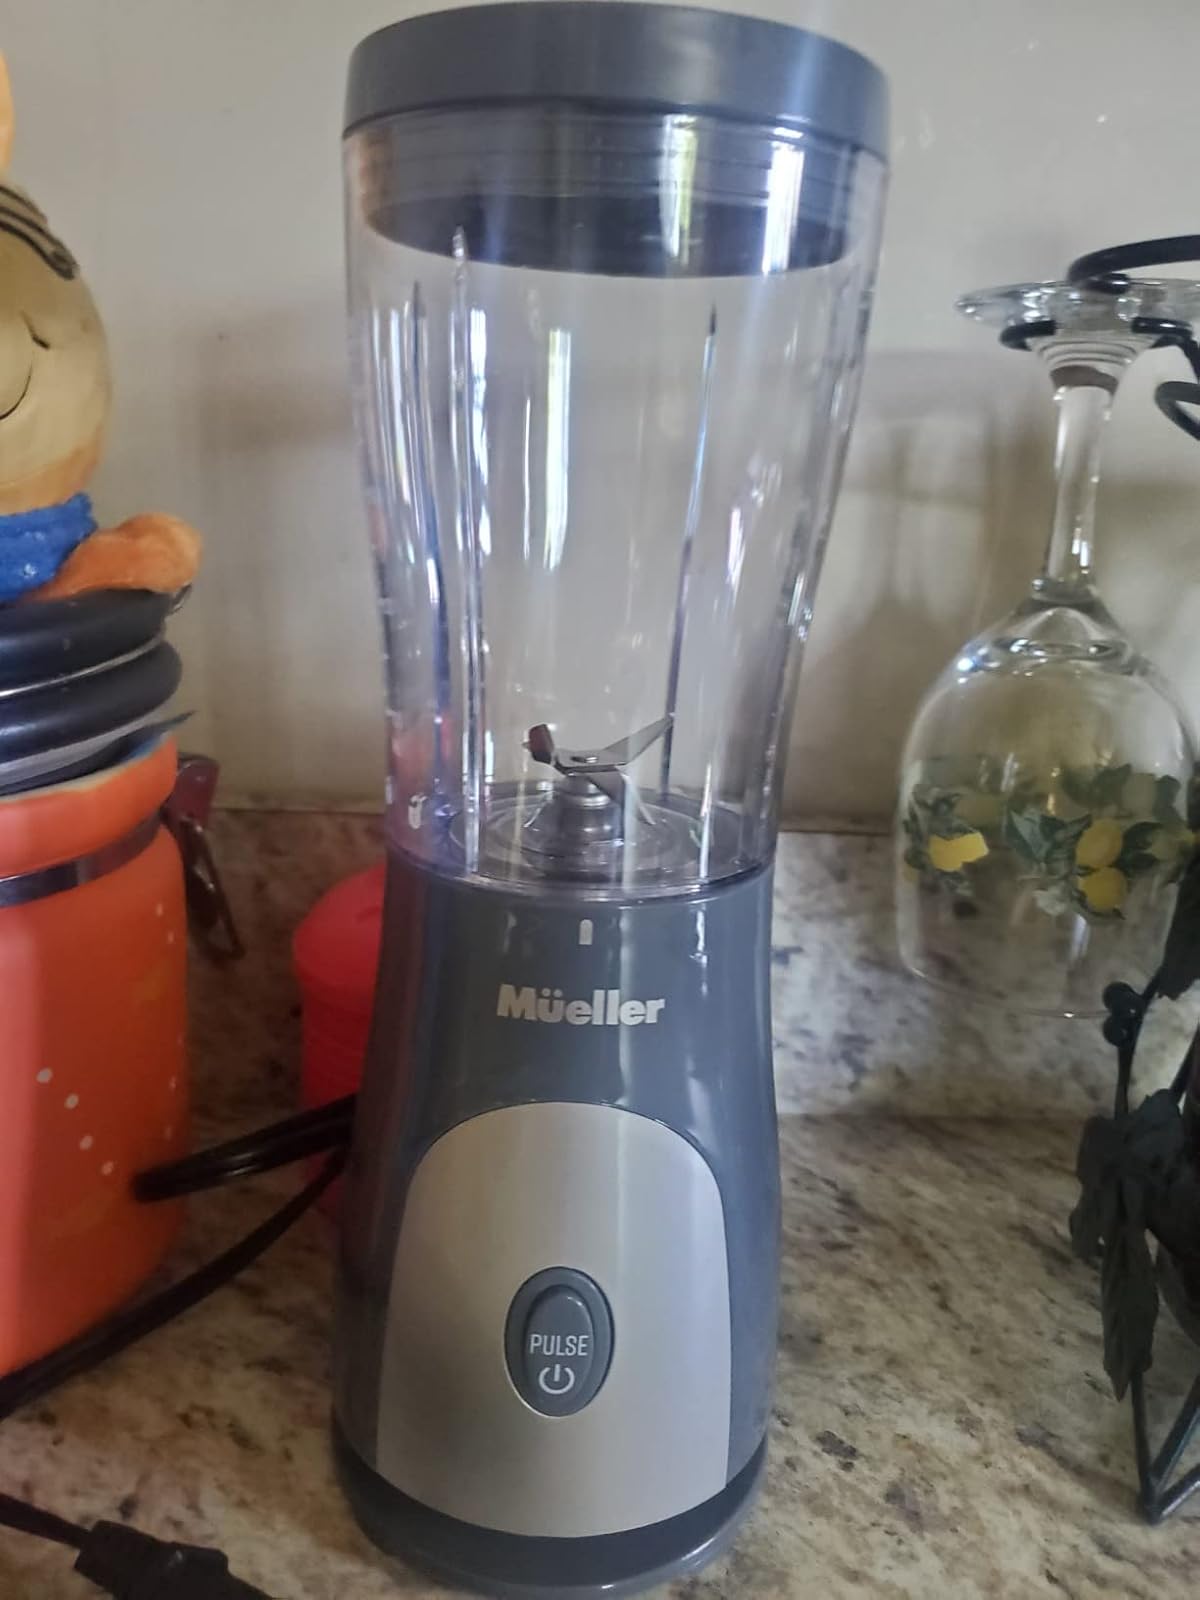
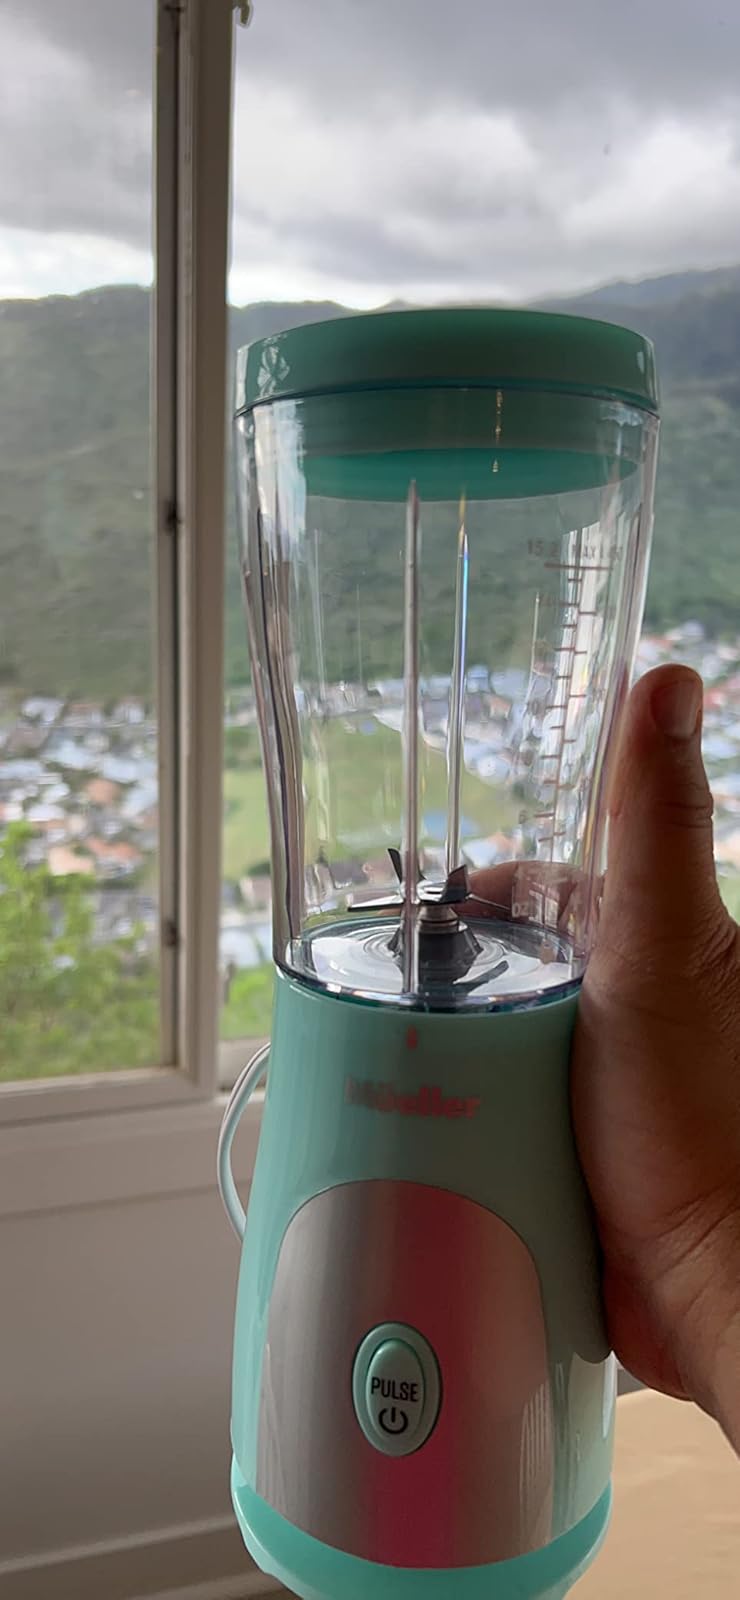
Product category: items_blender
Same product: no